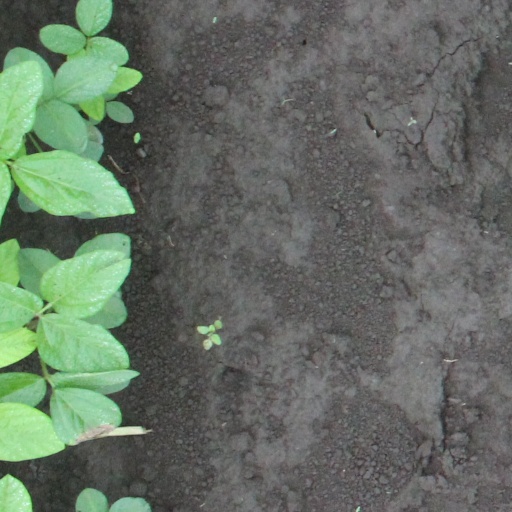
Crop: soybean